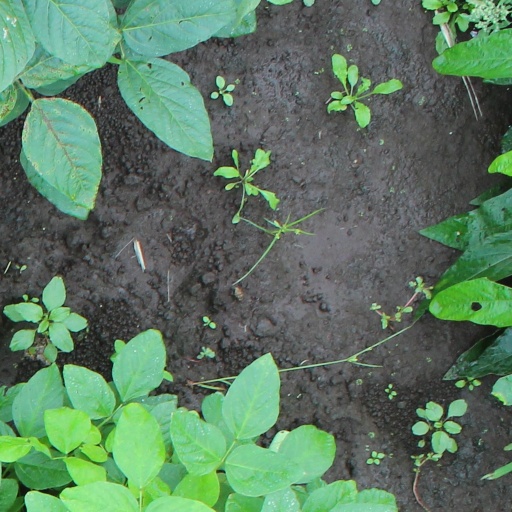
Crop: soybean